Luxuslärm

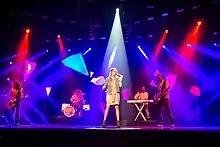
Luxuslärm in Köln 2016

The band was founded in 2003 as Blue Cinnamon, playing covers. In 2007, under the name Luxuslärm, the group won the "NRW Rock It" contest. In 2008, the band won several German Pop and Rock Music Association awards.